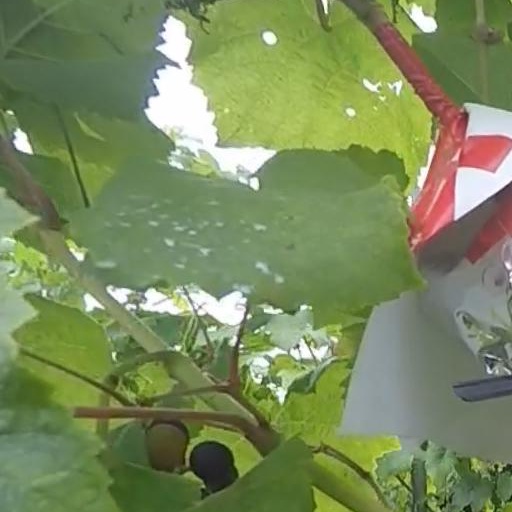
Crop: grape